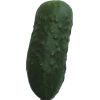
Label: Cucumber 1